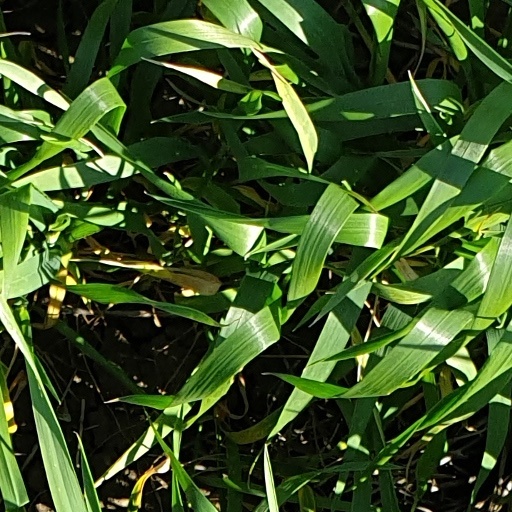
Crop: wheat